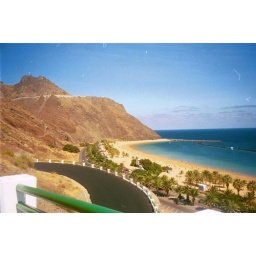
The road going over the mountains with Playa de las Teresitas below.